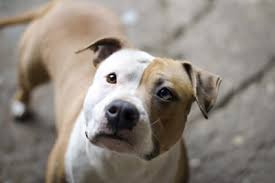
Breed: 216-n000078-American_Staffordshire_terrier